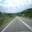
Label: road